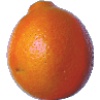
Label: Tangelo 1